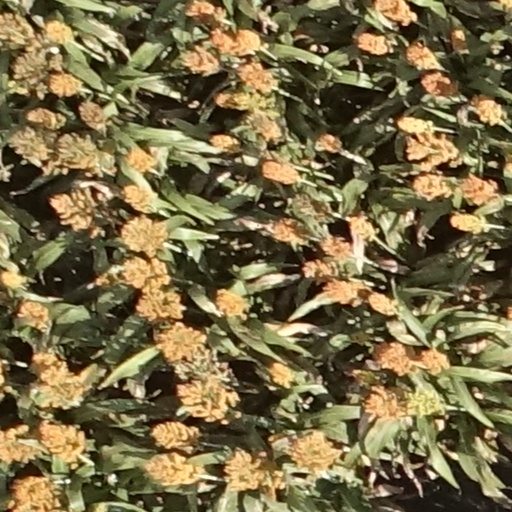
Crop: sorghum